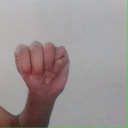
अक्षर: म